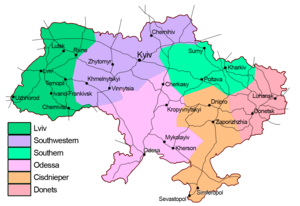
Pivdenno-Zakhidna zaliznytsia est une société de chemin de fer régionale ukrainienne qui a son siège social à Kiev. Elle est une composante de la société Ukrzaliznytsia. Son nom « sud-ouest » vient du russe car le réseau a été développé dans la partie sud-ouest de l'Empire russe par rapport à Moscou, en dépit d'être dans la partie nord de l'Ukraine.